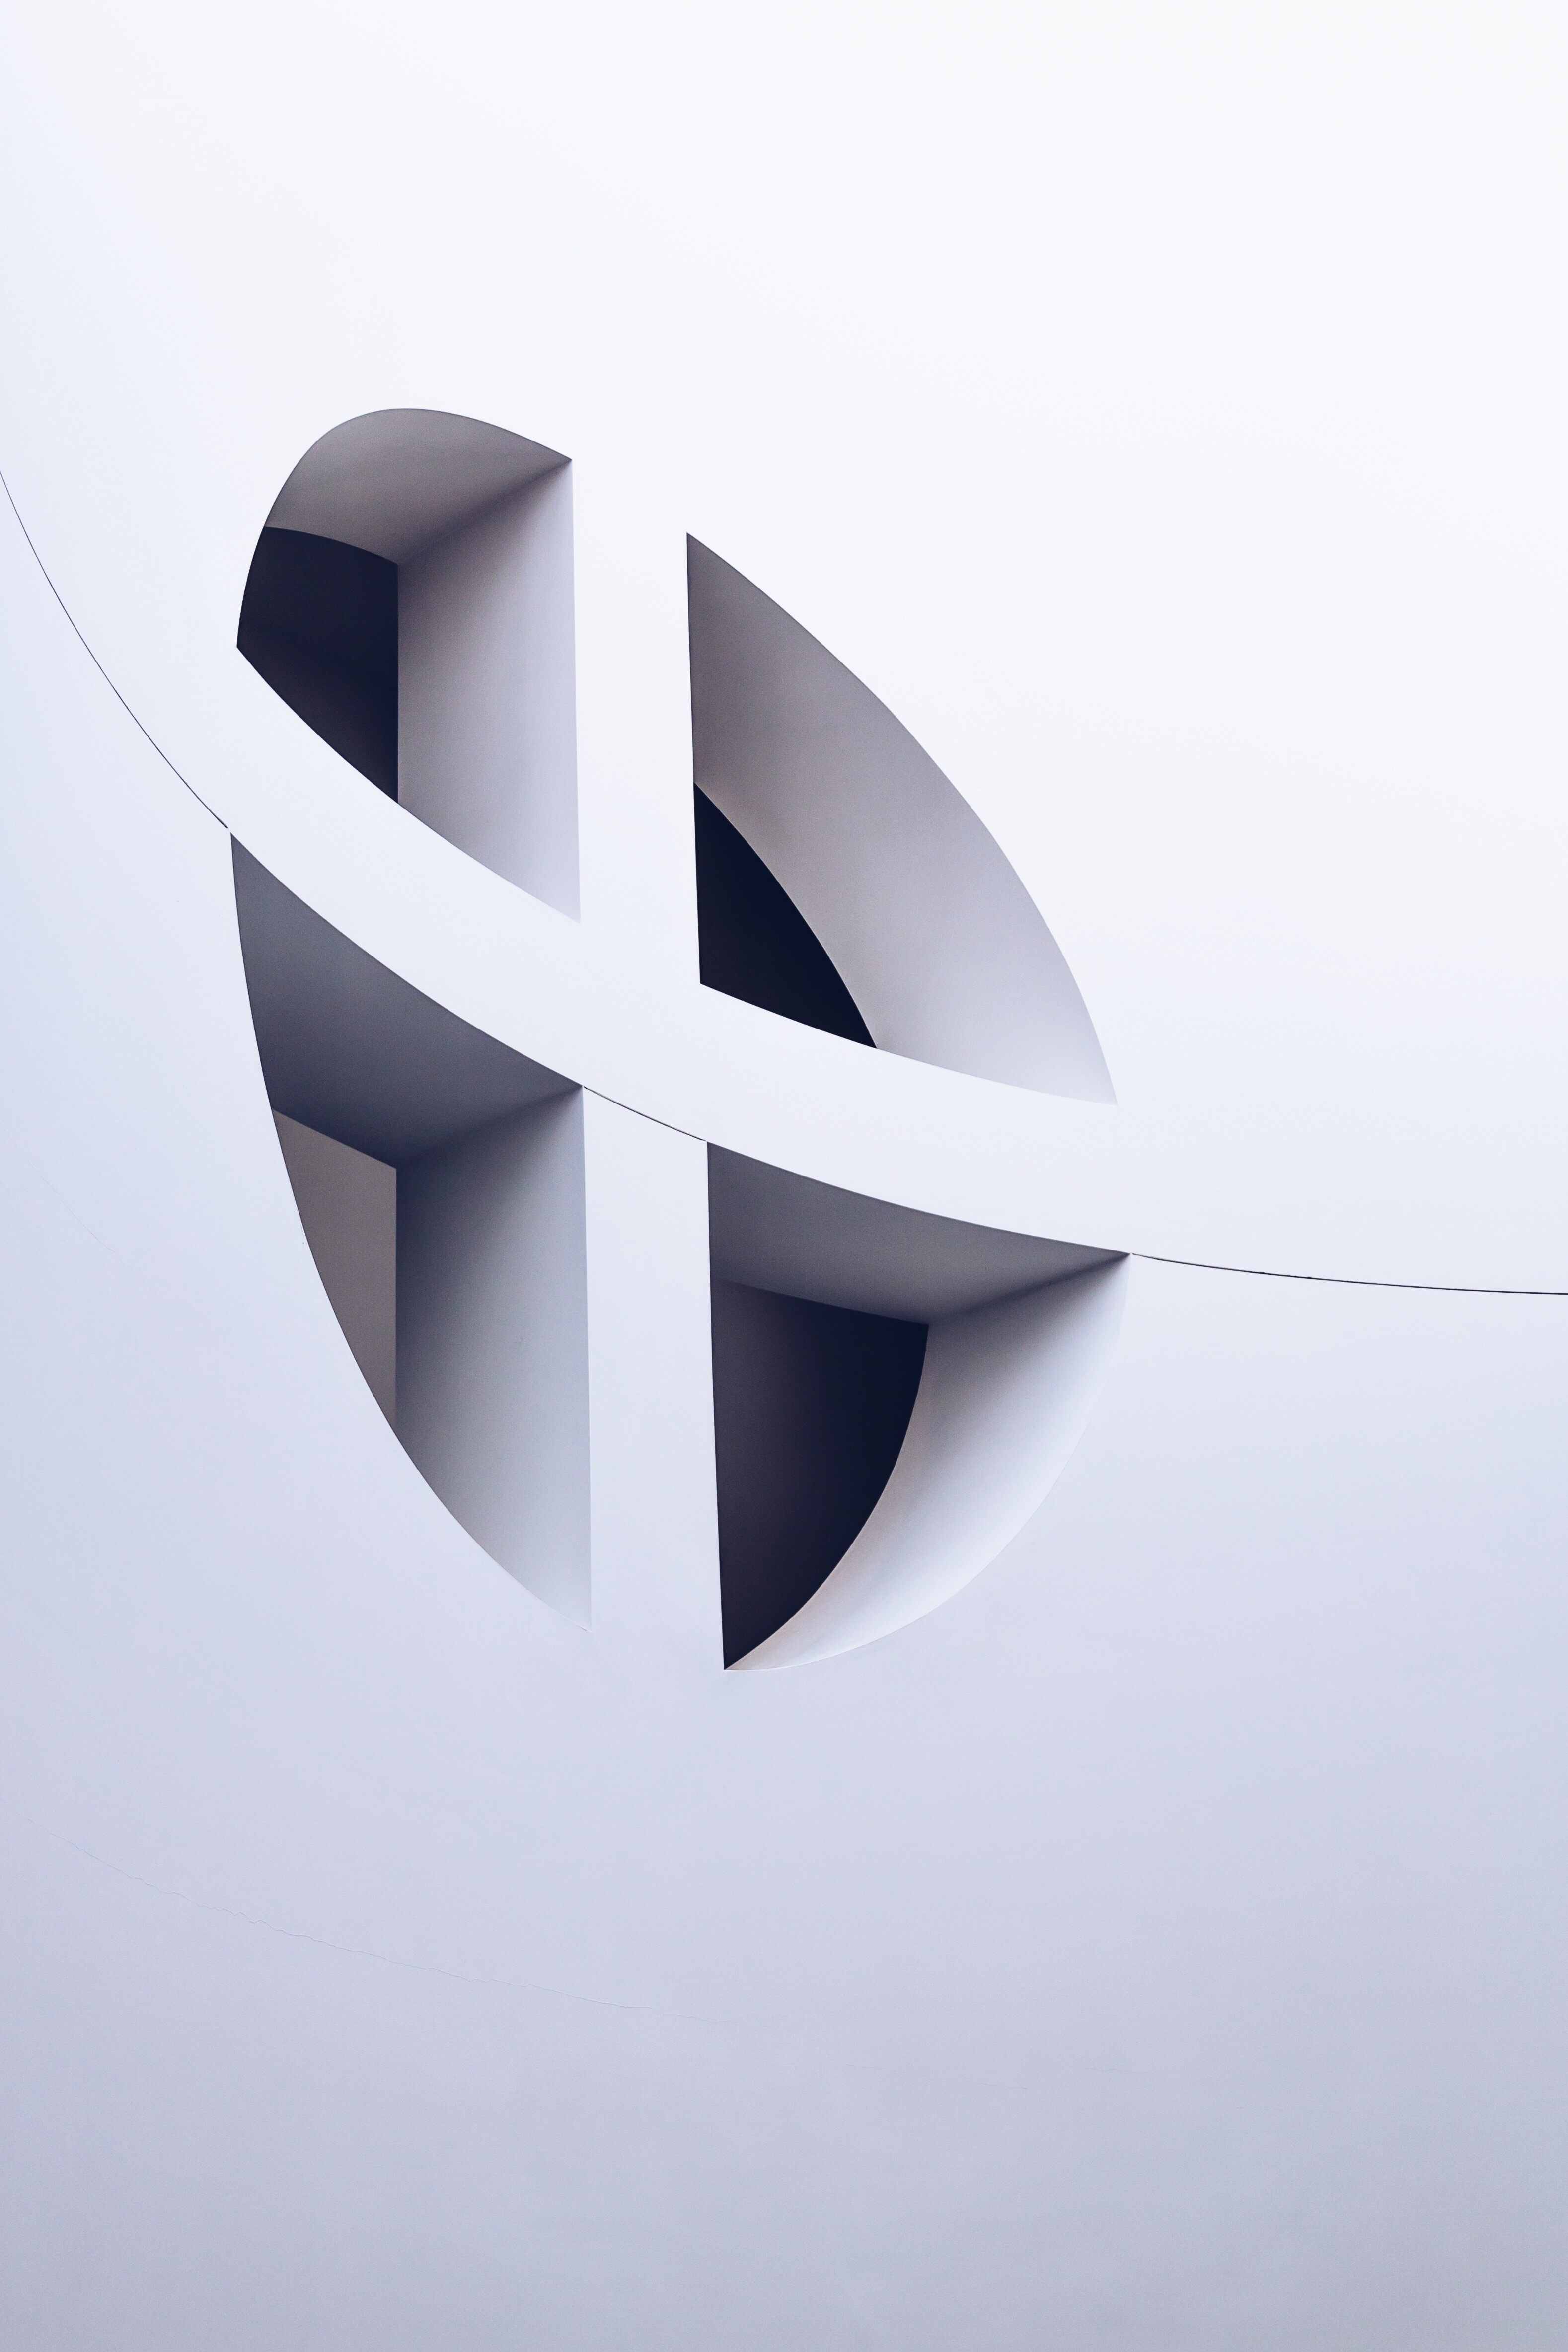
wing, architecture, window, line, symbol, modern, circle, brand, font, illustration, design, logo, symmetry, minimal, shape